Green Park Historic District

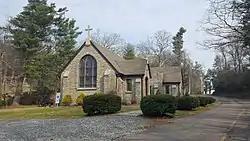
Church of the Epiphany, 2017

Green Park Historic District is a national historic district located at Blowing Rock in Caldwell County and Watauga County, North Carolina, United States. The district includes 46 contributing buildings, three contributing sites, and two contributing structures associated with a residential summer resort in the town of Blowing Rock. It includes buildings largely built in the 1920s, in a variety of popular architectural styles including Bungalow / American Craftsman, Colonial Revival and Queen Anne. Notable contributing resources include the McDowell Cottage, Mt. Bethel Reformed Church, Blowing Rock Reception Center/Gift Shop, Robert A. Dunn Cottage, Gideon's Ridge, the James Ross Cannon House, the David Ovens Cottage, Blowing Rock, and the Blowing Rock Country Club Golf Course. Located in the district and separately listed is the Green Park Inn (1891).